Chessgames.com

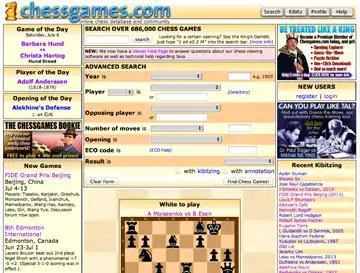
Screenshot of Chessgames.com main page

Chessgames.com is an Internet chess community with over 224,000 members. The site maintains a large database of chess games, where each game has its own discussion page for comments and analysis. Limited primarily to games where at least one player is of master strength, the database begins with the earliest known recorded games and is updated with games from current top-level tournaments. Basic membership is free, and the site is open to players at all levels of ability, with additional features available for Premium members. Consultation games are periodically organized with teams of members playing either other teams of members or masters, including a former US champion and two former world correspondence champions.